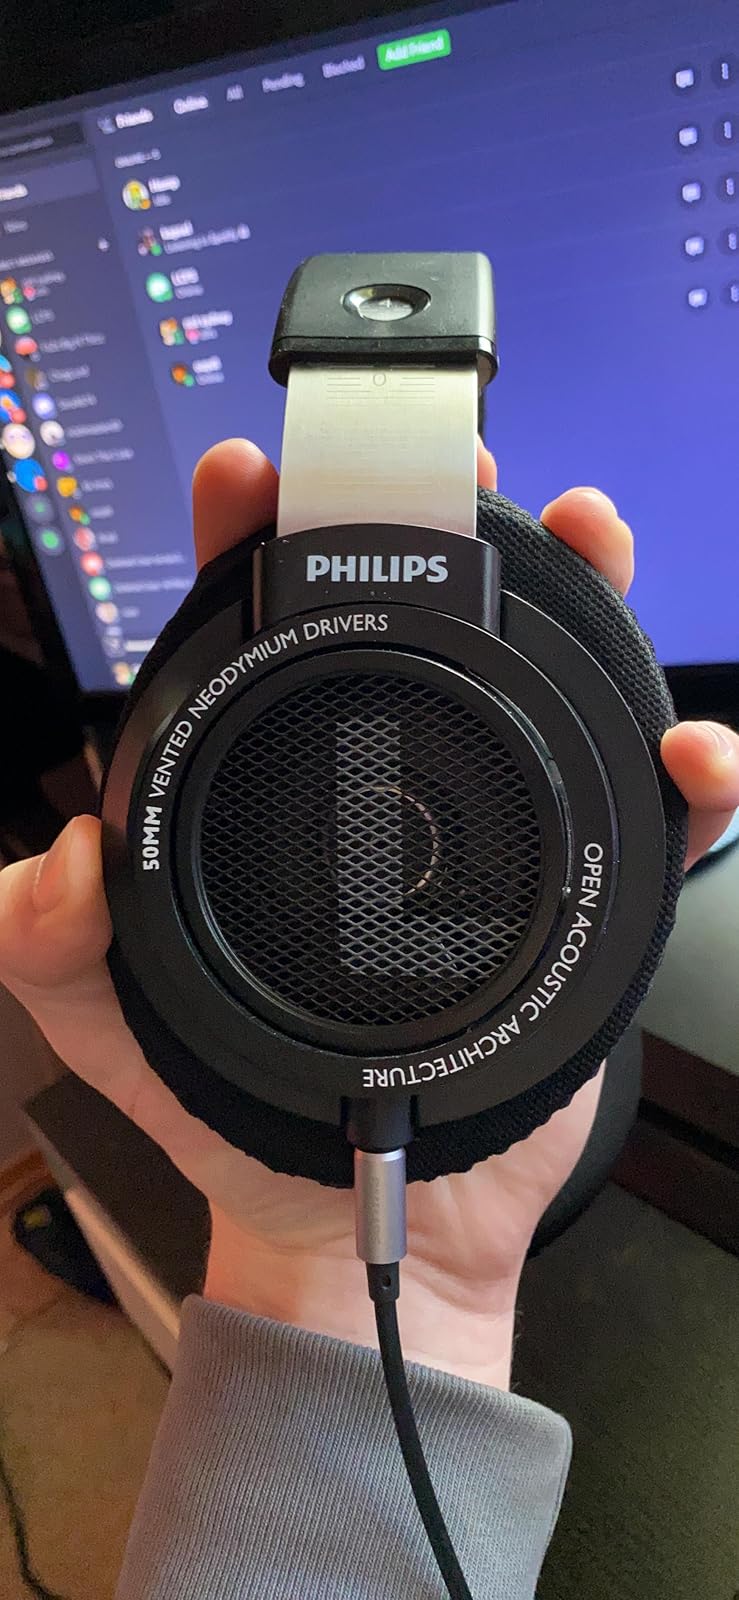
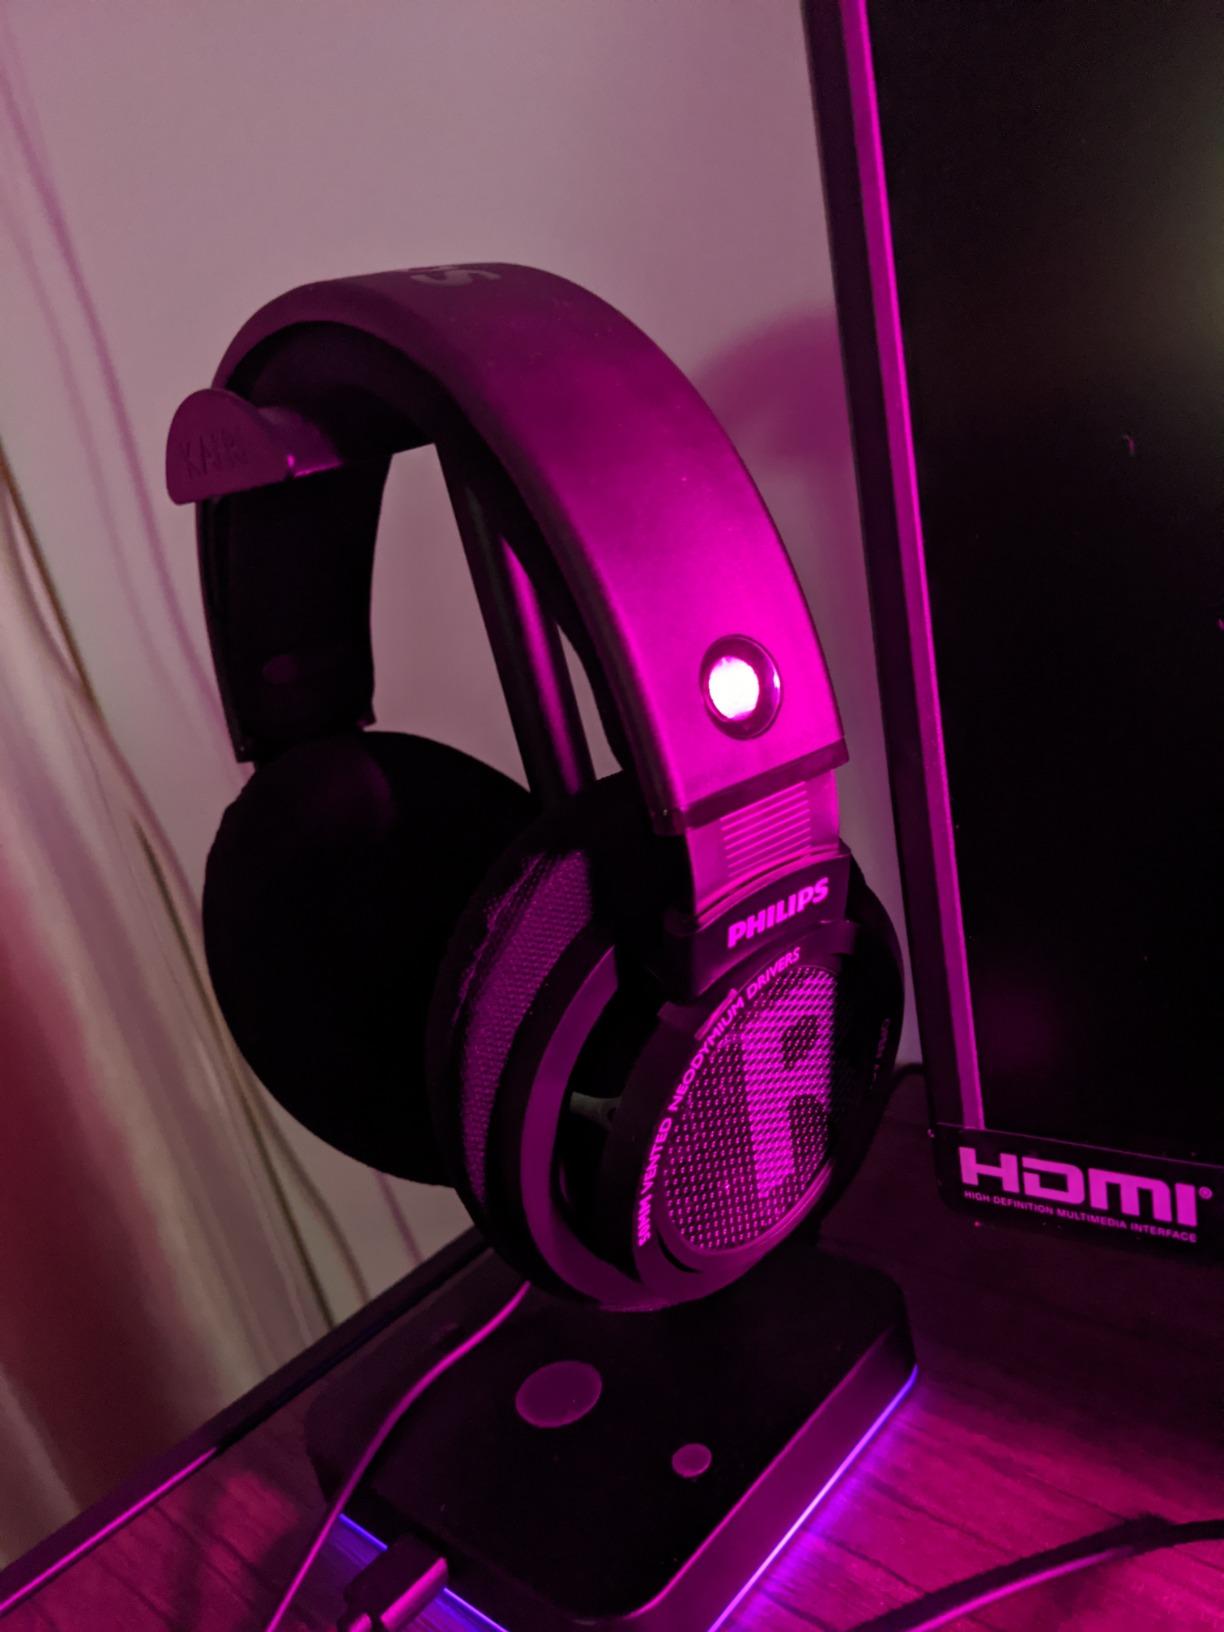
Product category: headphones
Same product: yes